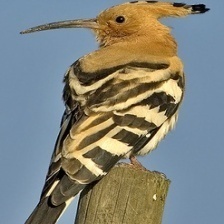
Species: HOOPOES
Scientific name: UPUPIDAE